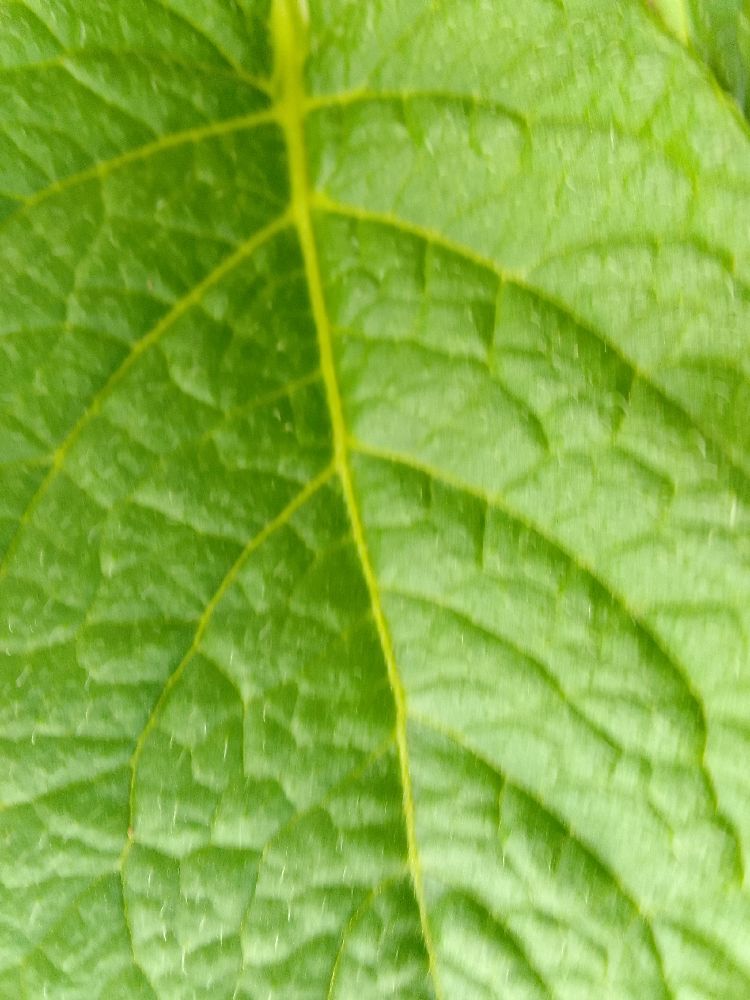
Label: Healthy